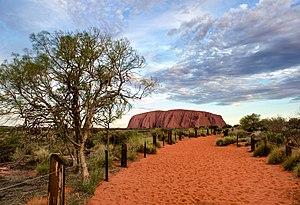
Bernard et Bianca au pays des kangourous, ou Bernard et Bianca en Australie au Québec, est le 38ᵉ long-métrage d'animation et le 29ᵉ « Classique d'animation » des studios Disney. Sorti en 1990, il s'inspire des romans de Margery Sharp, Miss Bianca et The Rescuers parus en 1959 et 1962 et constitue une suite aux Aventures de Bernard et Bianca.